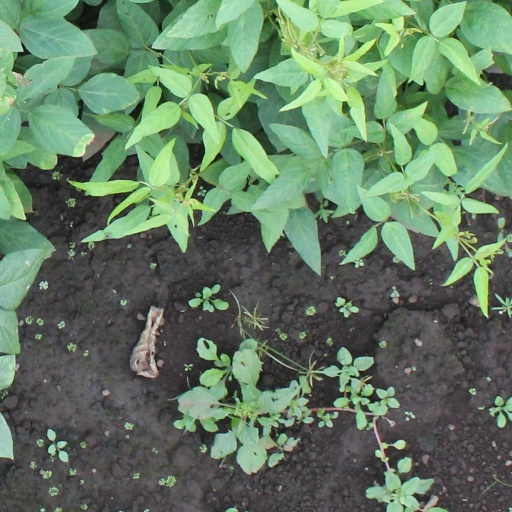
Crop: soybean